The Knickerbocker Hotel

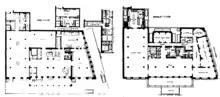
Original floor plan for the main and banquet floors (the present first and second floors)

The original design had a lobby facing 42nd Street, with marble columns, bronze pendant lanterns, and red-and-gold foyer decorations. The lobby had a statue of Father Knickerbocker, a political-cartoon personification of New York City. Leading off the lobby were safe deposit boxes, and a bookstand and ticket office. The cafe west of the lobby had white and gold decorations. For the attached bar southwest of the lobby, artist Maxfield Parrish was commissioned to paint "Old King Cole and His Fiddlers Three", a mural of "Old King Cole" measuring wide. An L-shaped restaurant, with a flower room. ran east and south of the lobby. It had a Caen stone cladding; a beamed ceiling modeled after the Palace of Fontainebleau; marble statues and tapestries on the walls; and two bronze-and-marble electric fountains by Frederick MacMonnies. Hung in the Flower Room was the mural "Masque of Flowers".